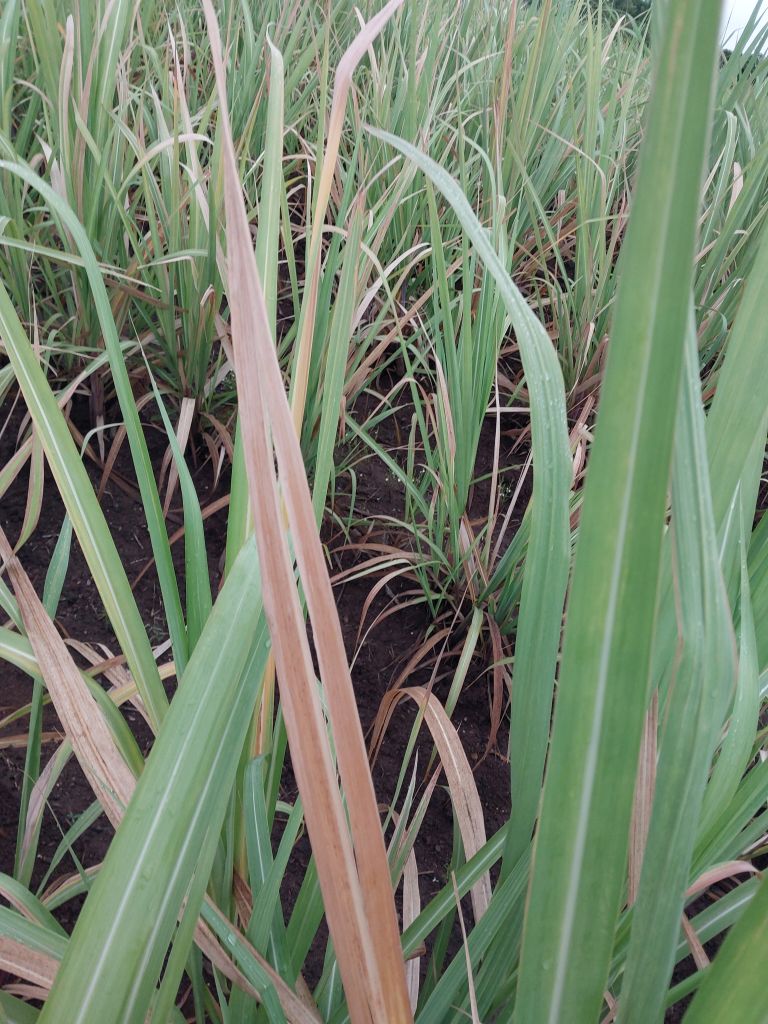
Label: Yellow Leaf